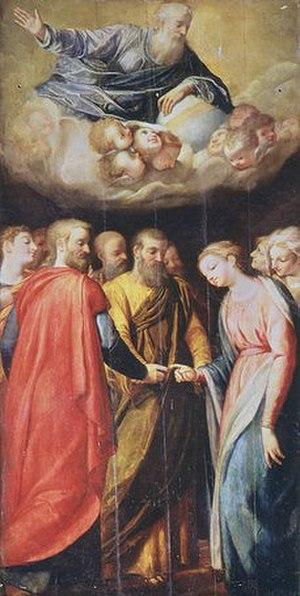
Giuseppe Valeriano, né en août 1526 à L'Aquila, dans les Abruzzes et décédé le 15 juillet 1596 à Naples, est un prêtre jésuite italien, architecte et un peintre de renom.